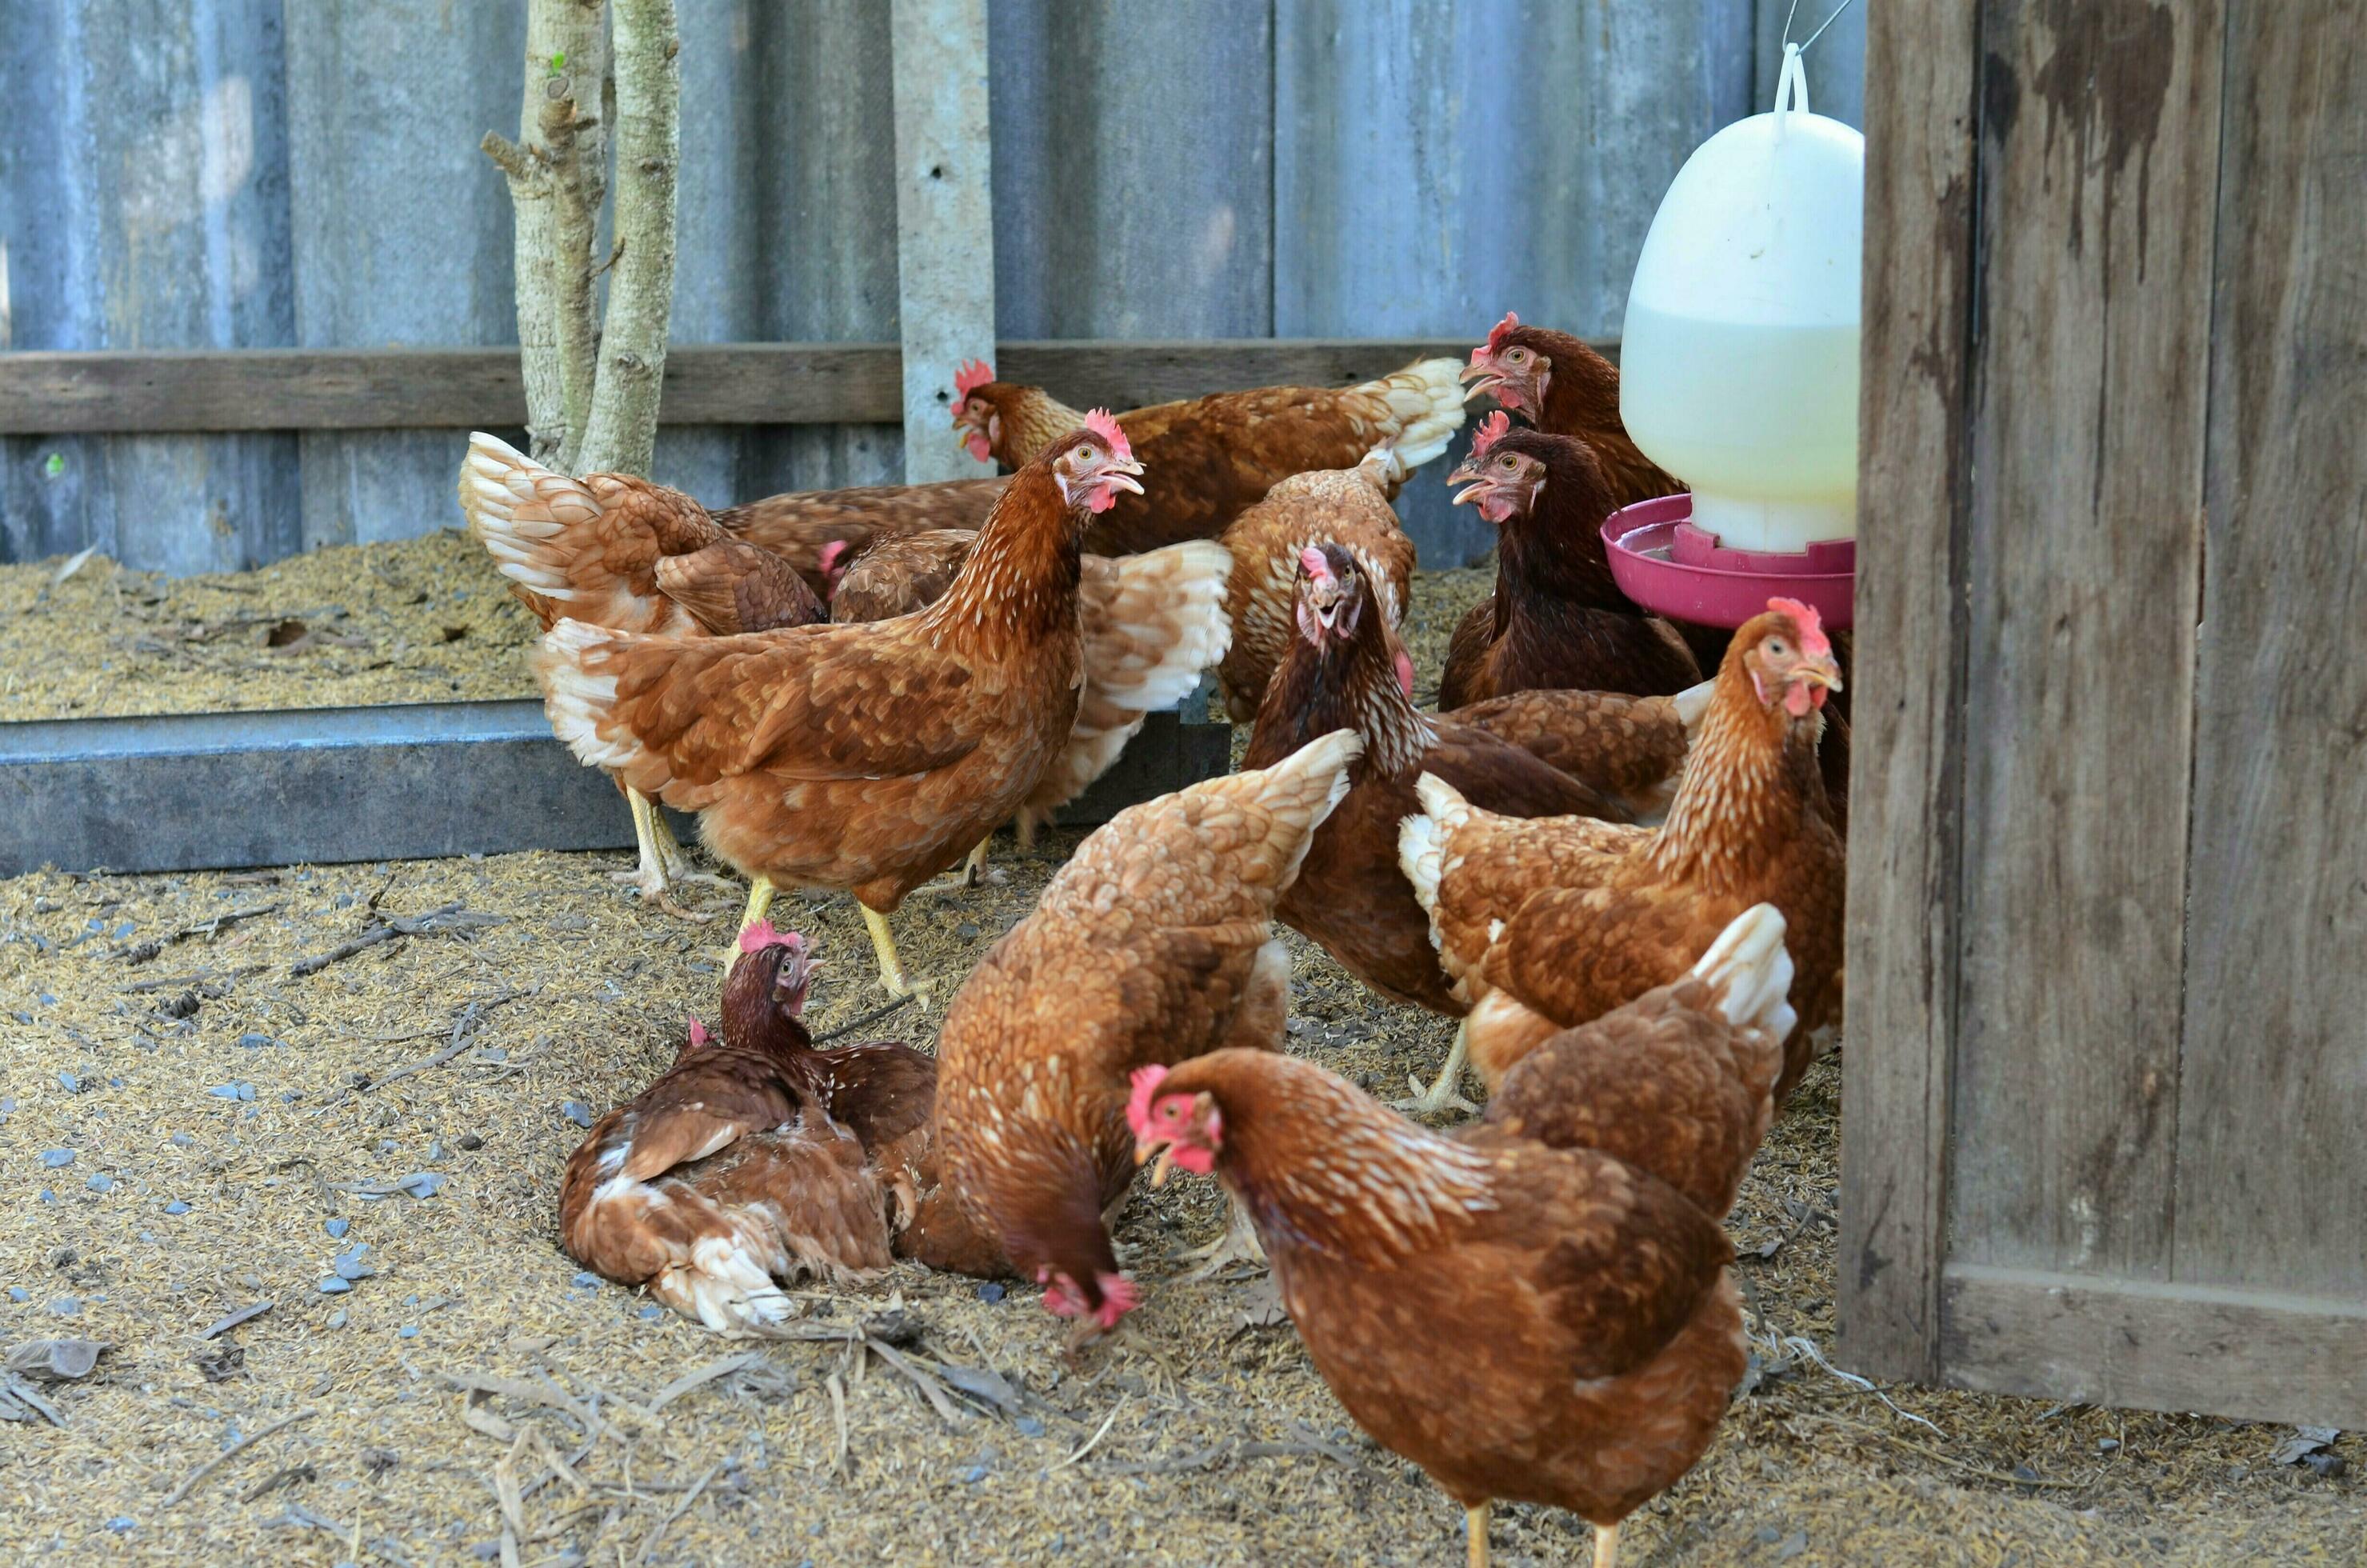
Kuku wenye afya nzuri wamesimama bandani, wakiwa wenye nguvu na miili iliyojengeka vizuri, hii ni moja ya mifugo inayotegemewa kwa ajili ya mayai na nyama, na inathibitisha mafanikio ya ufugaji bora unaozingatia lishe na matunzo ya wanyama.